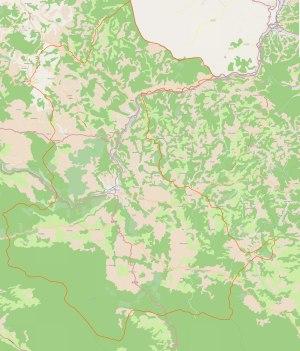
Bosanska Krupa est une ville et une municipalité de Bosnie-Herzégovine située dans le canton d'Una-Sana et dans la Fédération de Bosnie-et-Herzégovine. Selon les premiers résultats du recensement bosnien de 2013, la ville intra muros compte 11 514 habitants et la municipalité 29 659.